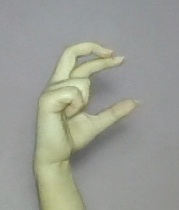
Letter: thal